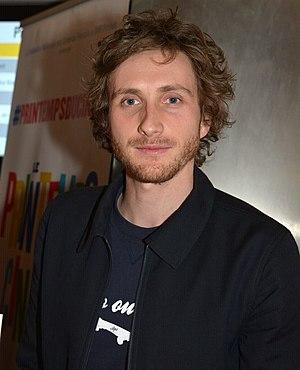
Baptiste Lecaplain à l'ouverture du Printemps du cinéma
Baptiste Lecaplain, né le 23 mai 1985 à Mortain-Bocage, est un humoriste et acteur français.